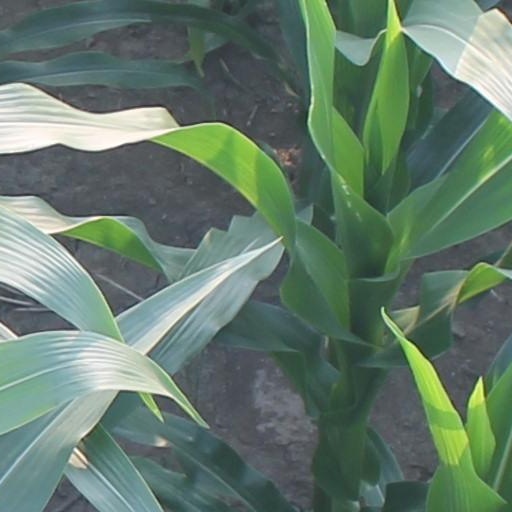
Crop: maize; corn